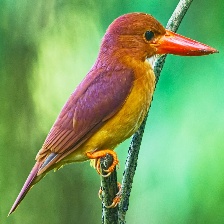
Species: RUDY KINGFISHER
Scientific name: HALCYON COROMANDA